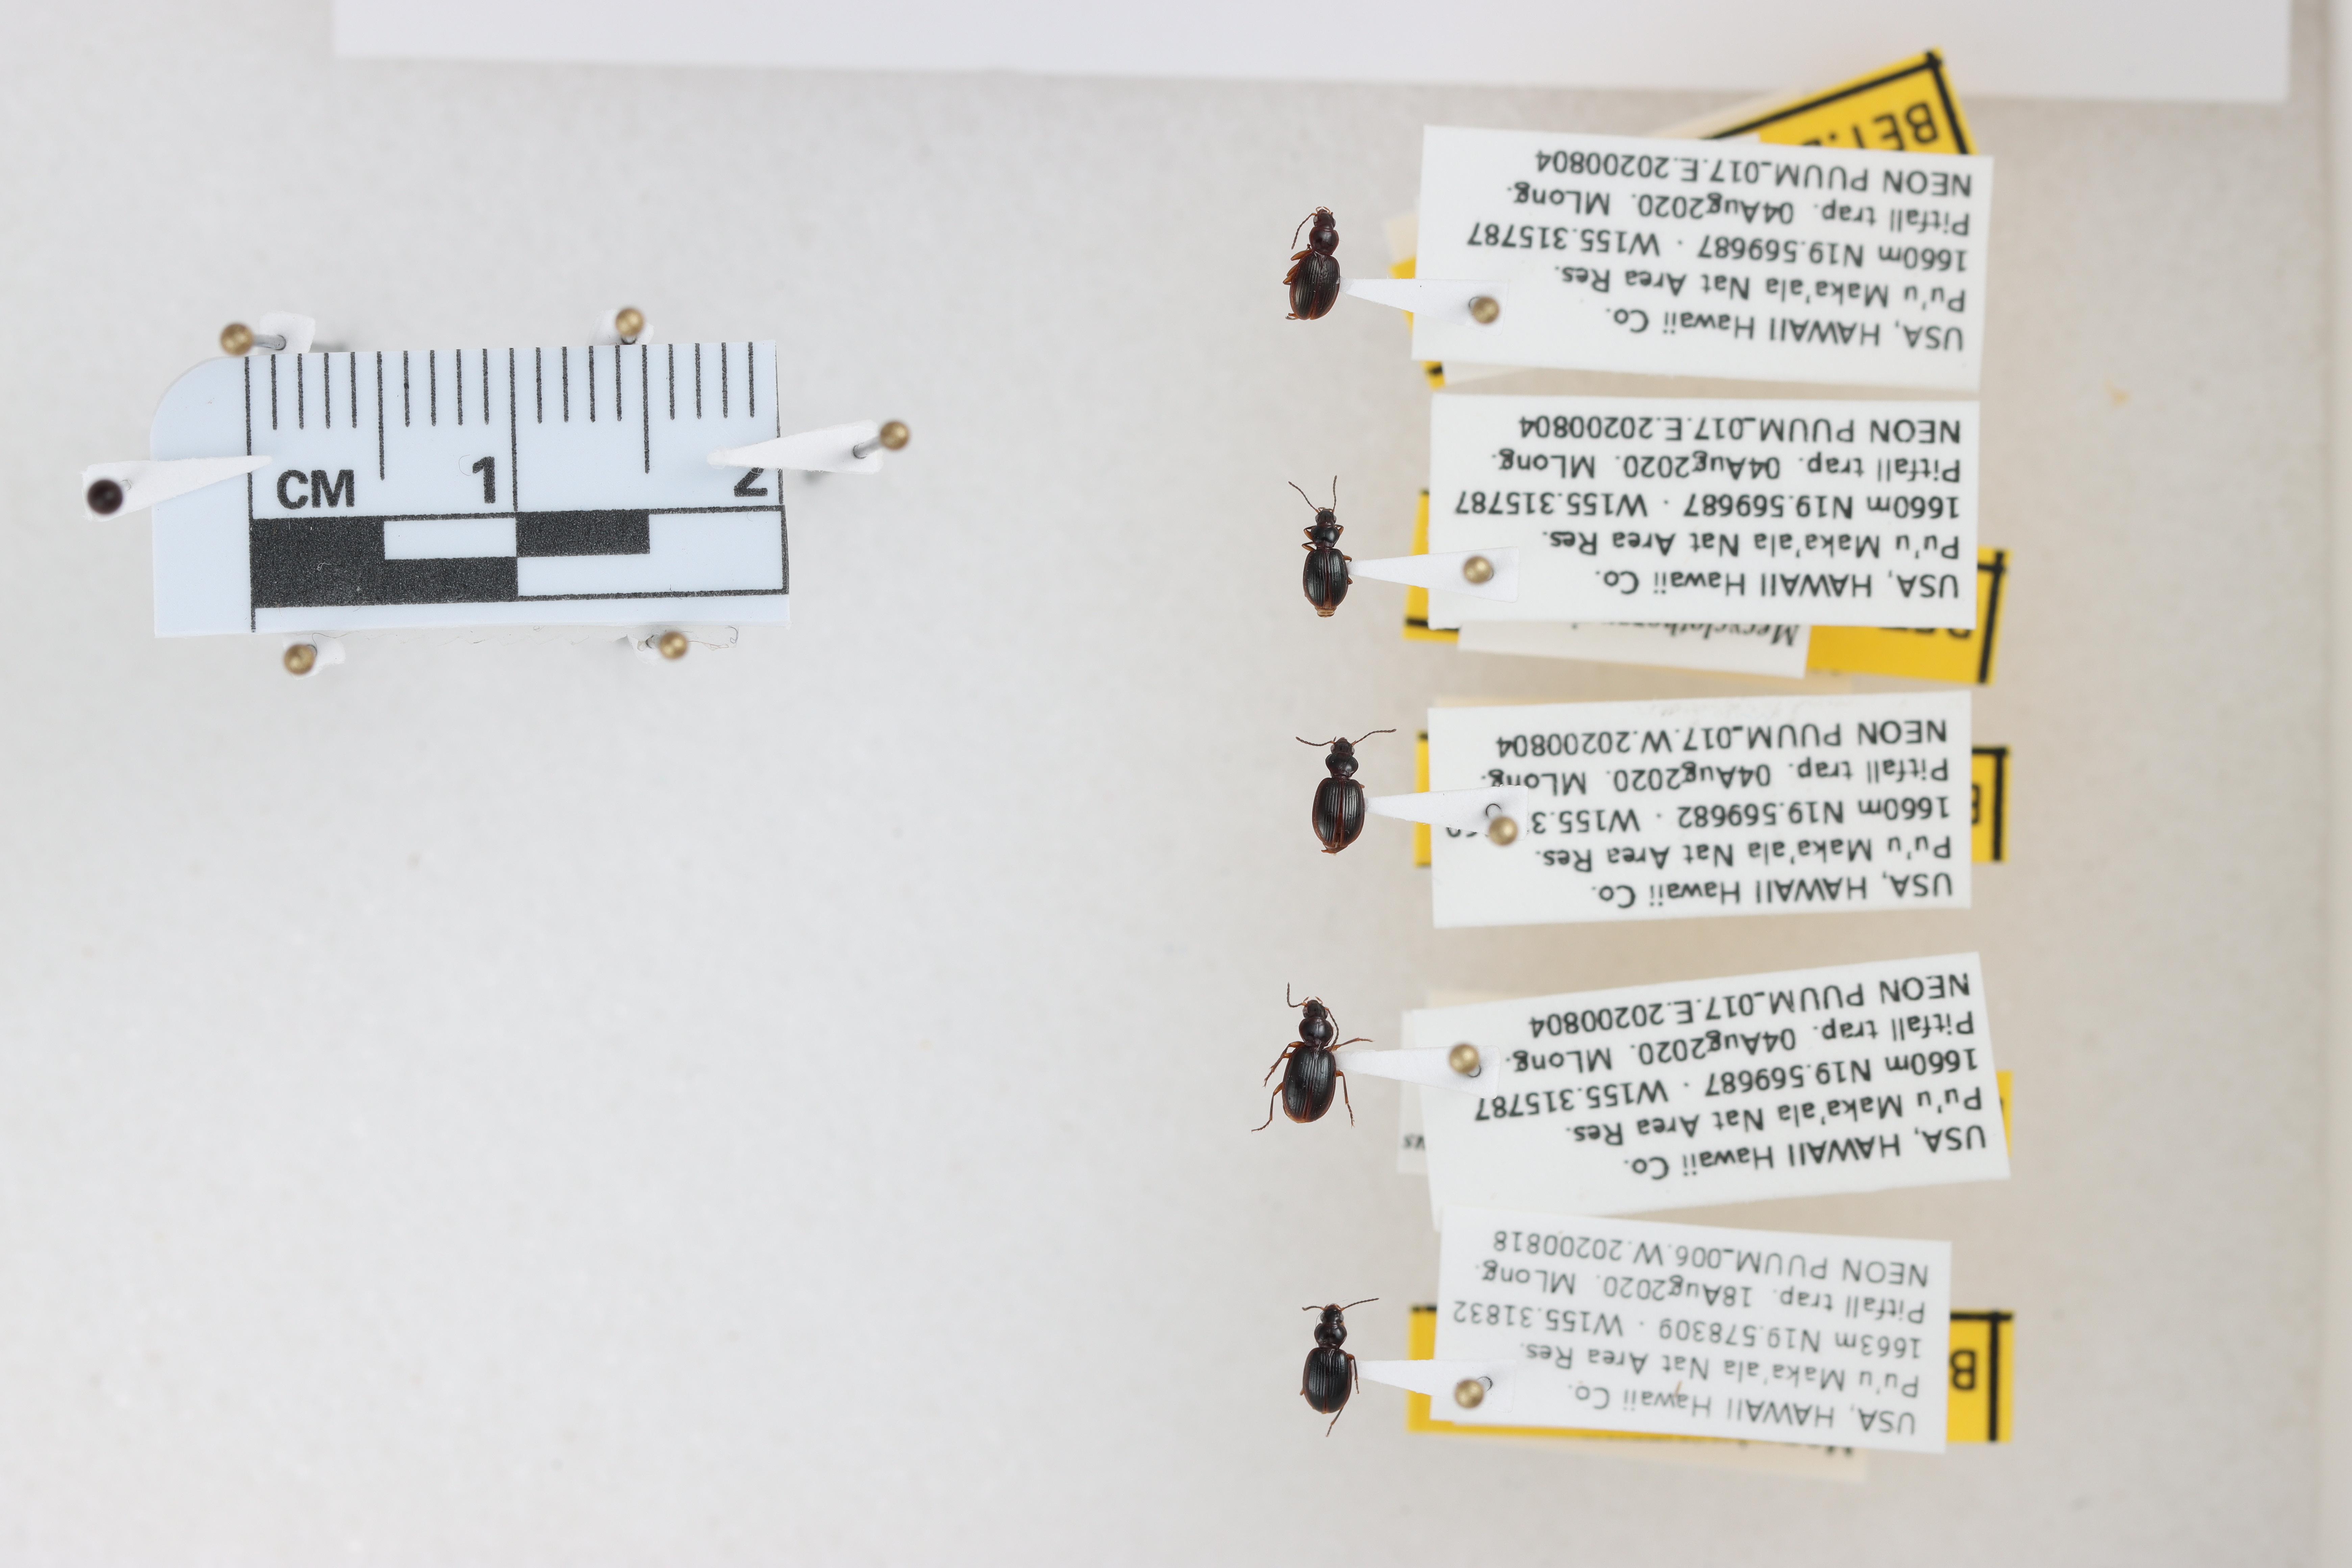
Beetle 1 — elytra length: 0.248 cm, elytra max width: 0.182 cm, basal pronotum width: 0.073 cm

Beetle 2 — elytra length: 0.22 cm, elytra max width: 0.164 cm, basal pronotum width: 0.069 cm

Beetle 3 — elytra length: 0.251 cm, elytra max width: 0.181 cm, basal pronotum width: 0.075 cm

Beetle 4 — elytra length: 0.279 cm, elytra max width: 0.198 cm, basal pronotum width: 0.08 cm

Beetle 5 — elytra length: 0.243 cm, elytra max width: 0.184 cm, basal pronotum width: 0.076 cm